César Benavides

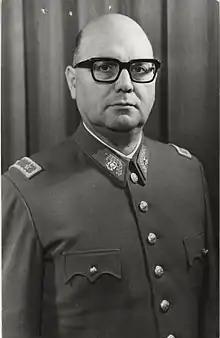
César Benavides

Cesar Raúl Benavides (12 March 1912 – 25 March 2011) was a Chilean Army general and member of the Government Junta that ruled Chile during the military dictatorship from 1973–1990. He served on the junta as a member from 1981–1985.